Brahma (beer)

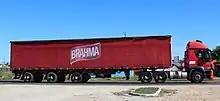
Truck.

The name Brahma baptized several products from the same brewery, like "Guaraná Brahma" and "Brahma Extra". With the merger of the brewery with Antarctica to create Ambev, the brand came to be one of the principal beverage used by the new company. However, the version Guaraná Brahma discontinued in favor of the former competitor Guaraná Antarctica.